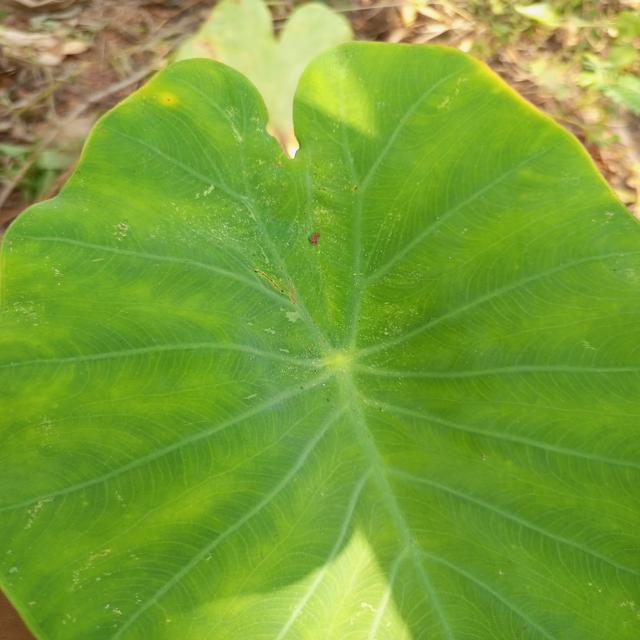
Label: Early_Blight